2014 in spaceflight

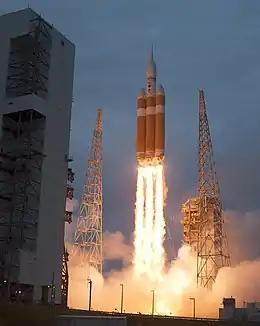
Orion EFT-1, the first test flight of the Orion spacecraft, occurred on 5 December 2014.

In 2014, the maiden flight of the Angara A5, Antares 120 and Antares 130 took place.